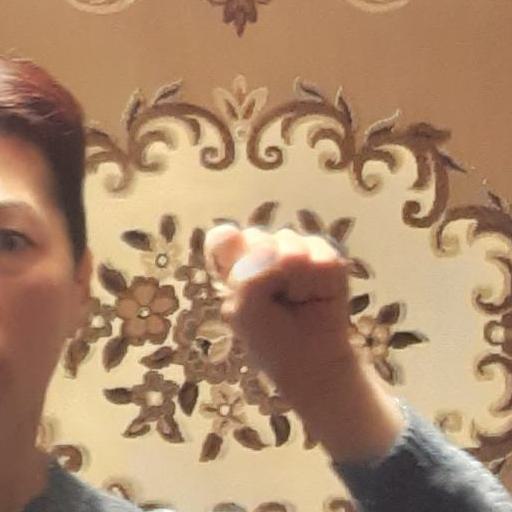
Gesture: fist